Carl Hermann Busse

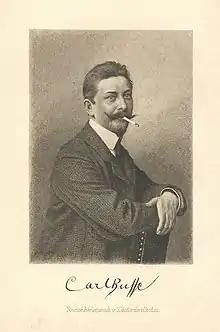
Carl Busse (Fritz Döring). Etching by Johann Lindner

Busse was born in Lindenstadt near Birnbaum (today Międzychód) in the Prussian Province of Posen (Poznań). He received his secondary education in Wągrowiec (German: Wongrowitz). From 1893 he lived in Berlin and received a military education. In 1894 he studied philology, history, and philosophy at the Humboldt University of Berlin and in 1898 earned a doctorate from the University of Rostock where he wrote a thesis on the poetry of Novalis advised by Wolfgang Golthier. Upon graduation, he was active as a freelance author and literary critic in Berlin. He was an associate editor of the "Deutschen Wochenblatt", a journal for politics, art, and literature, and contributed to Leipzig publisher Velhagen & Klasings "Monatsheften". Busse was a founding member of the "Cartel of German Lyric Authors".